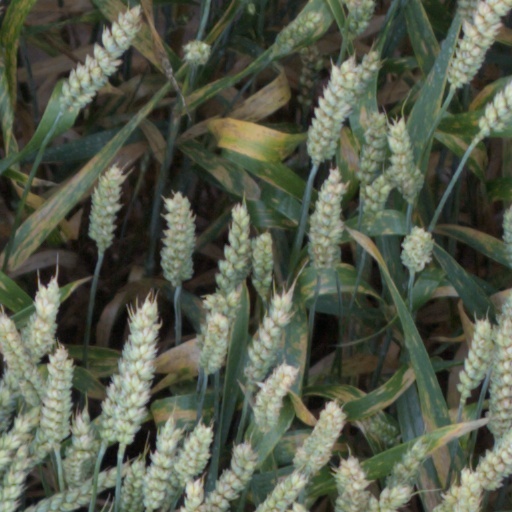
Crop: wheat